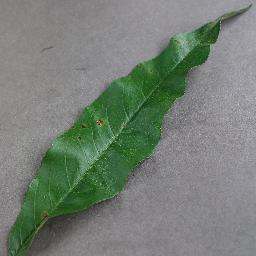
Label: Peach___Bacterial_spot